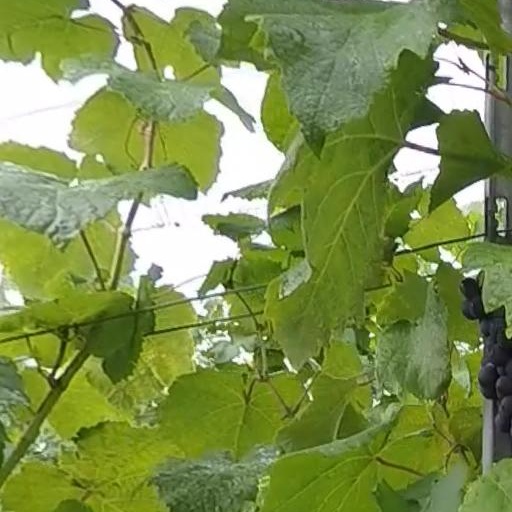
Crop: grape